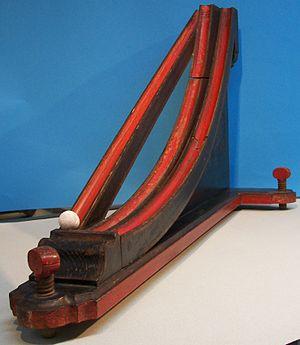
La gouttière cycloïdale par Sigaud de Lafond (1730-1810)
Joseph-Aignan Sigaud de Lafond, né le 5 janvier 1730 et mort le 26 janvier 1810 à Bourges, est un physicien et enseignant français qui a été, avec son maître l'abbé Nollet, l'un des promoteurs de la physique expérimentale et de son enseignement, notamment en créant les premiers « cabinets de physique ».